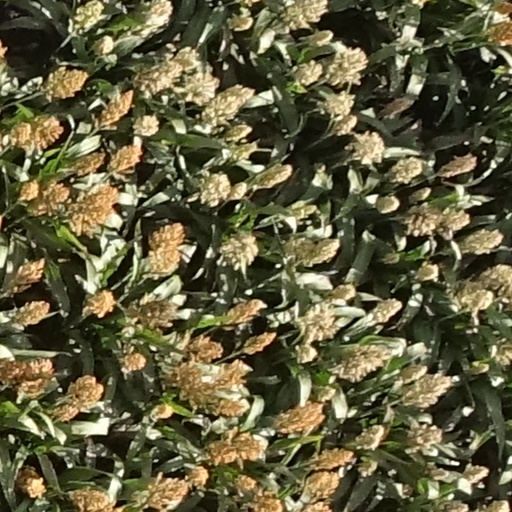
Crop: sorghum